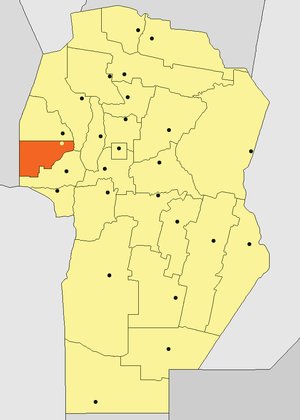
Salsacate est une ville de la province de Córdoba, en Argentine, et le chef-lieu du département de Pocho. Elle est située à 87 km l'ouest de Córdoba. Sa population s'élevait à 1 205 habitants en 2001.